Nico Buwalda

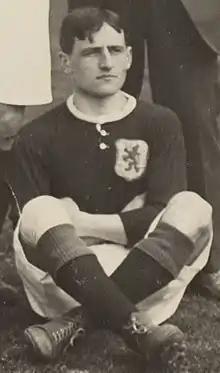

On club level he played for local side Rapiditas, Hercules and for Ajax, where he played alongside iconic defender Gé Fortgens.